List of mammals of Nepal

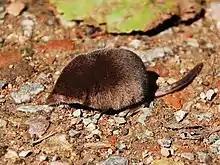
Eurasian pygmy shrew

The Soricomorpha are insectivorous mammals. The shrews and solenodons resemble mice while the moles are stout-bodied burrowers.